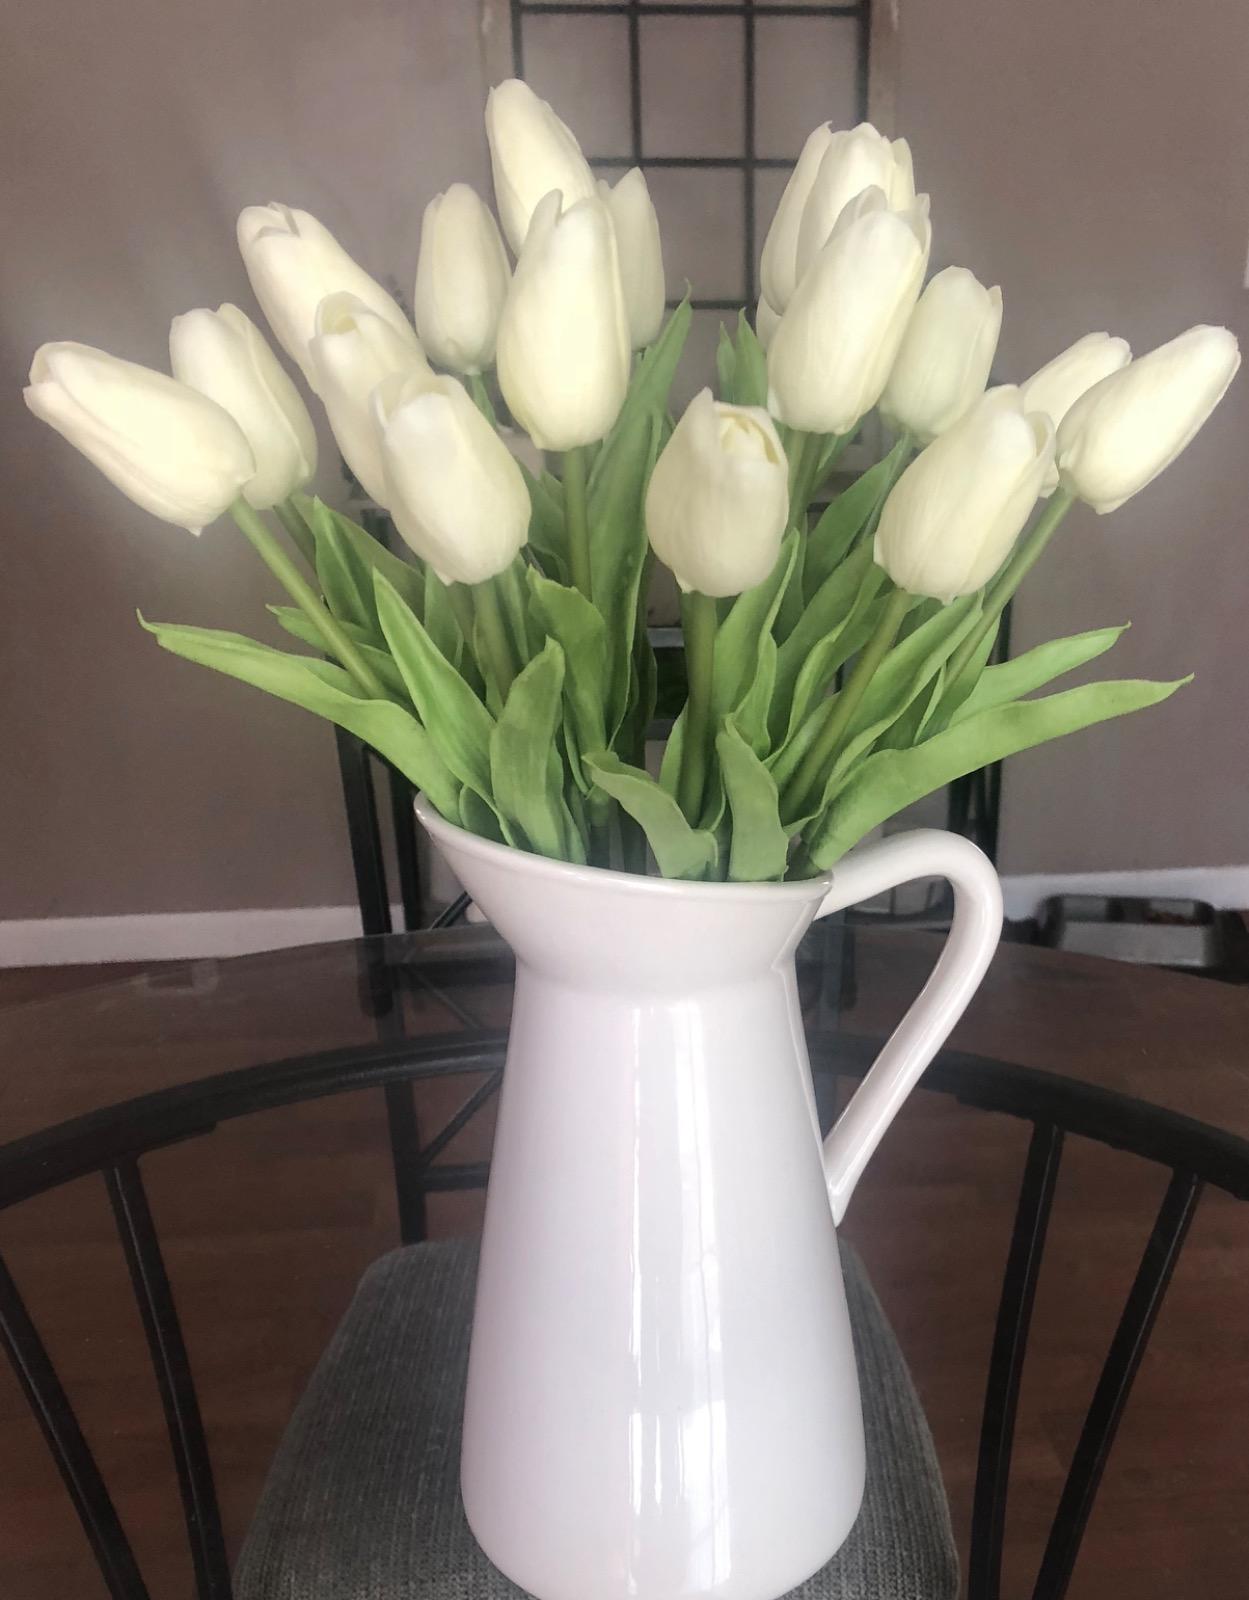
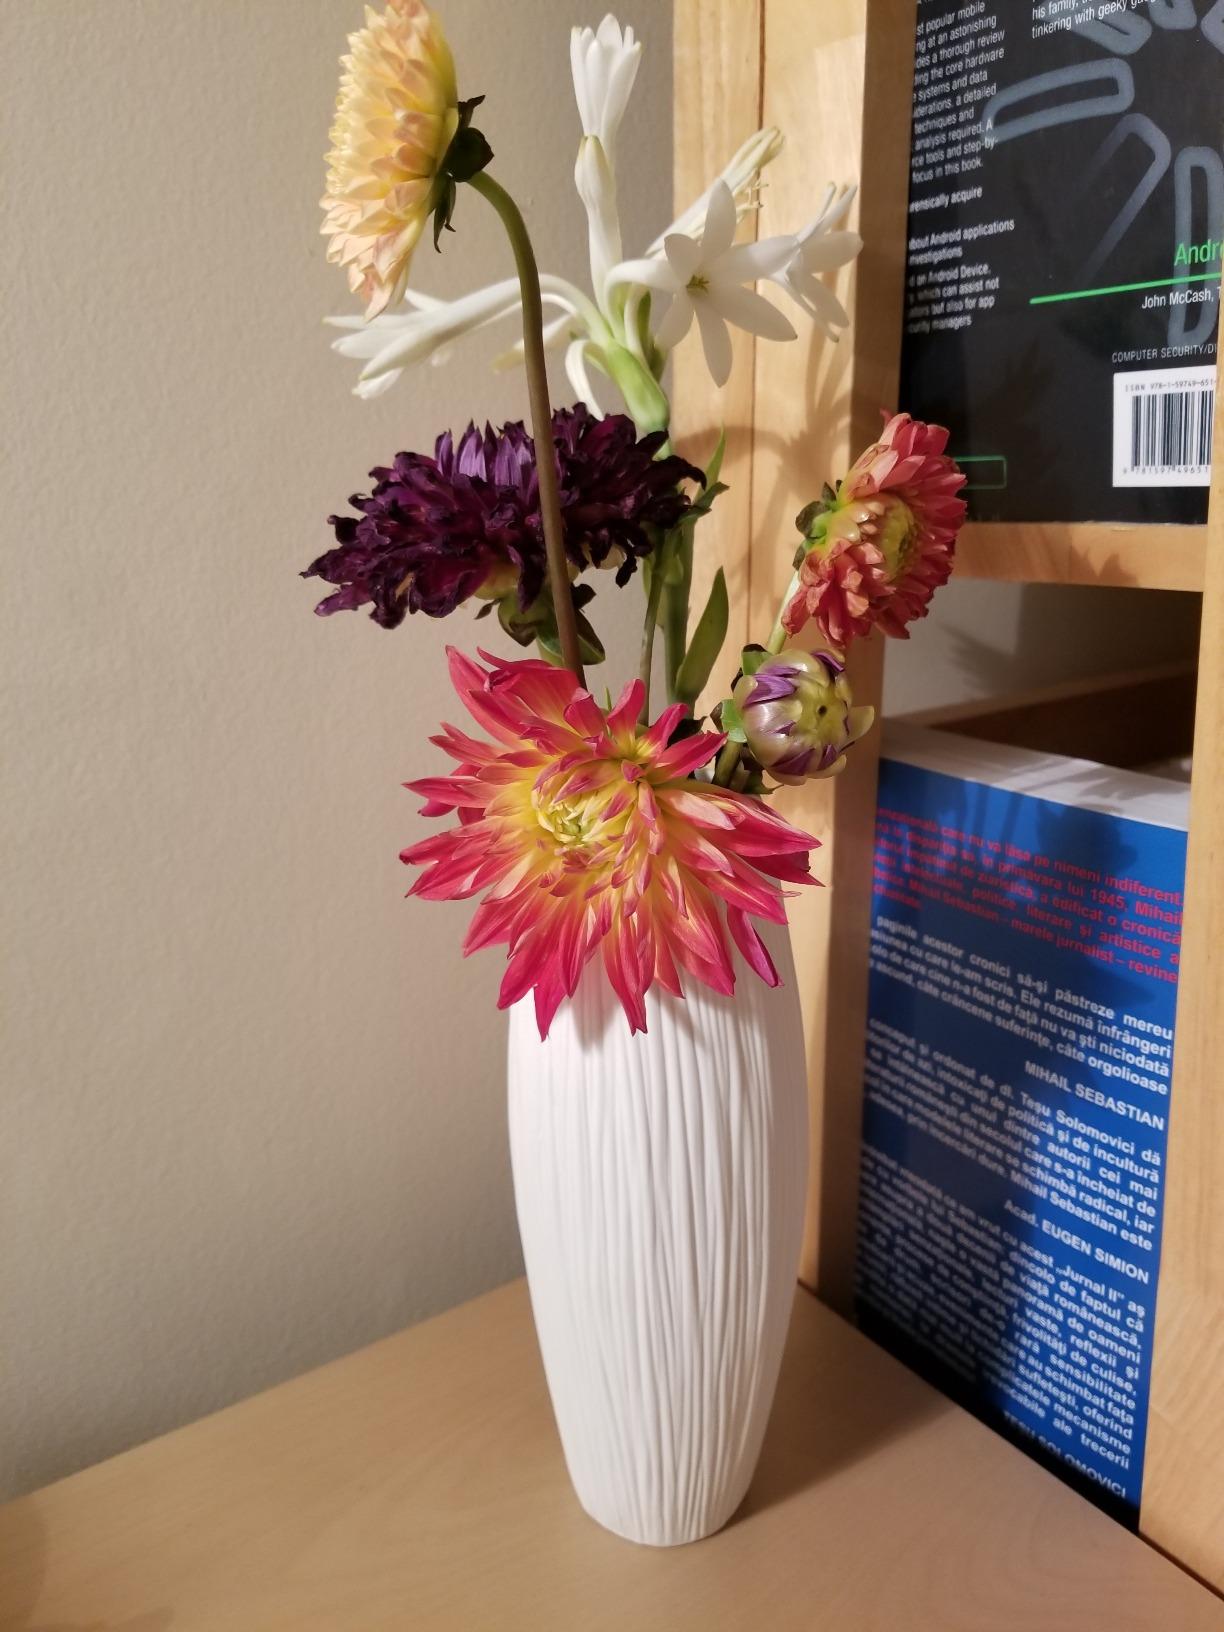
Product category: vase
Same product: no